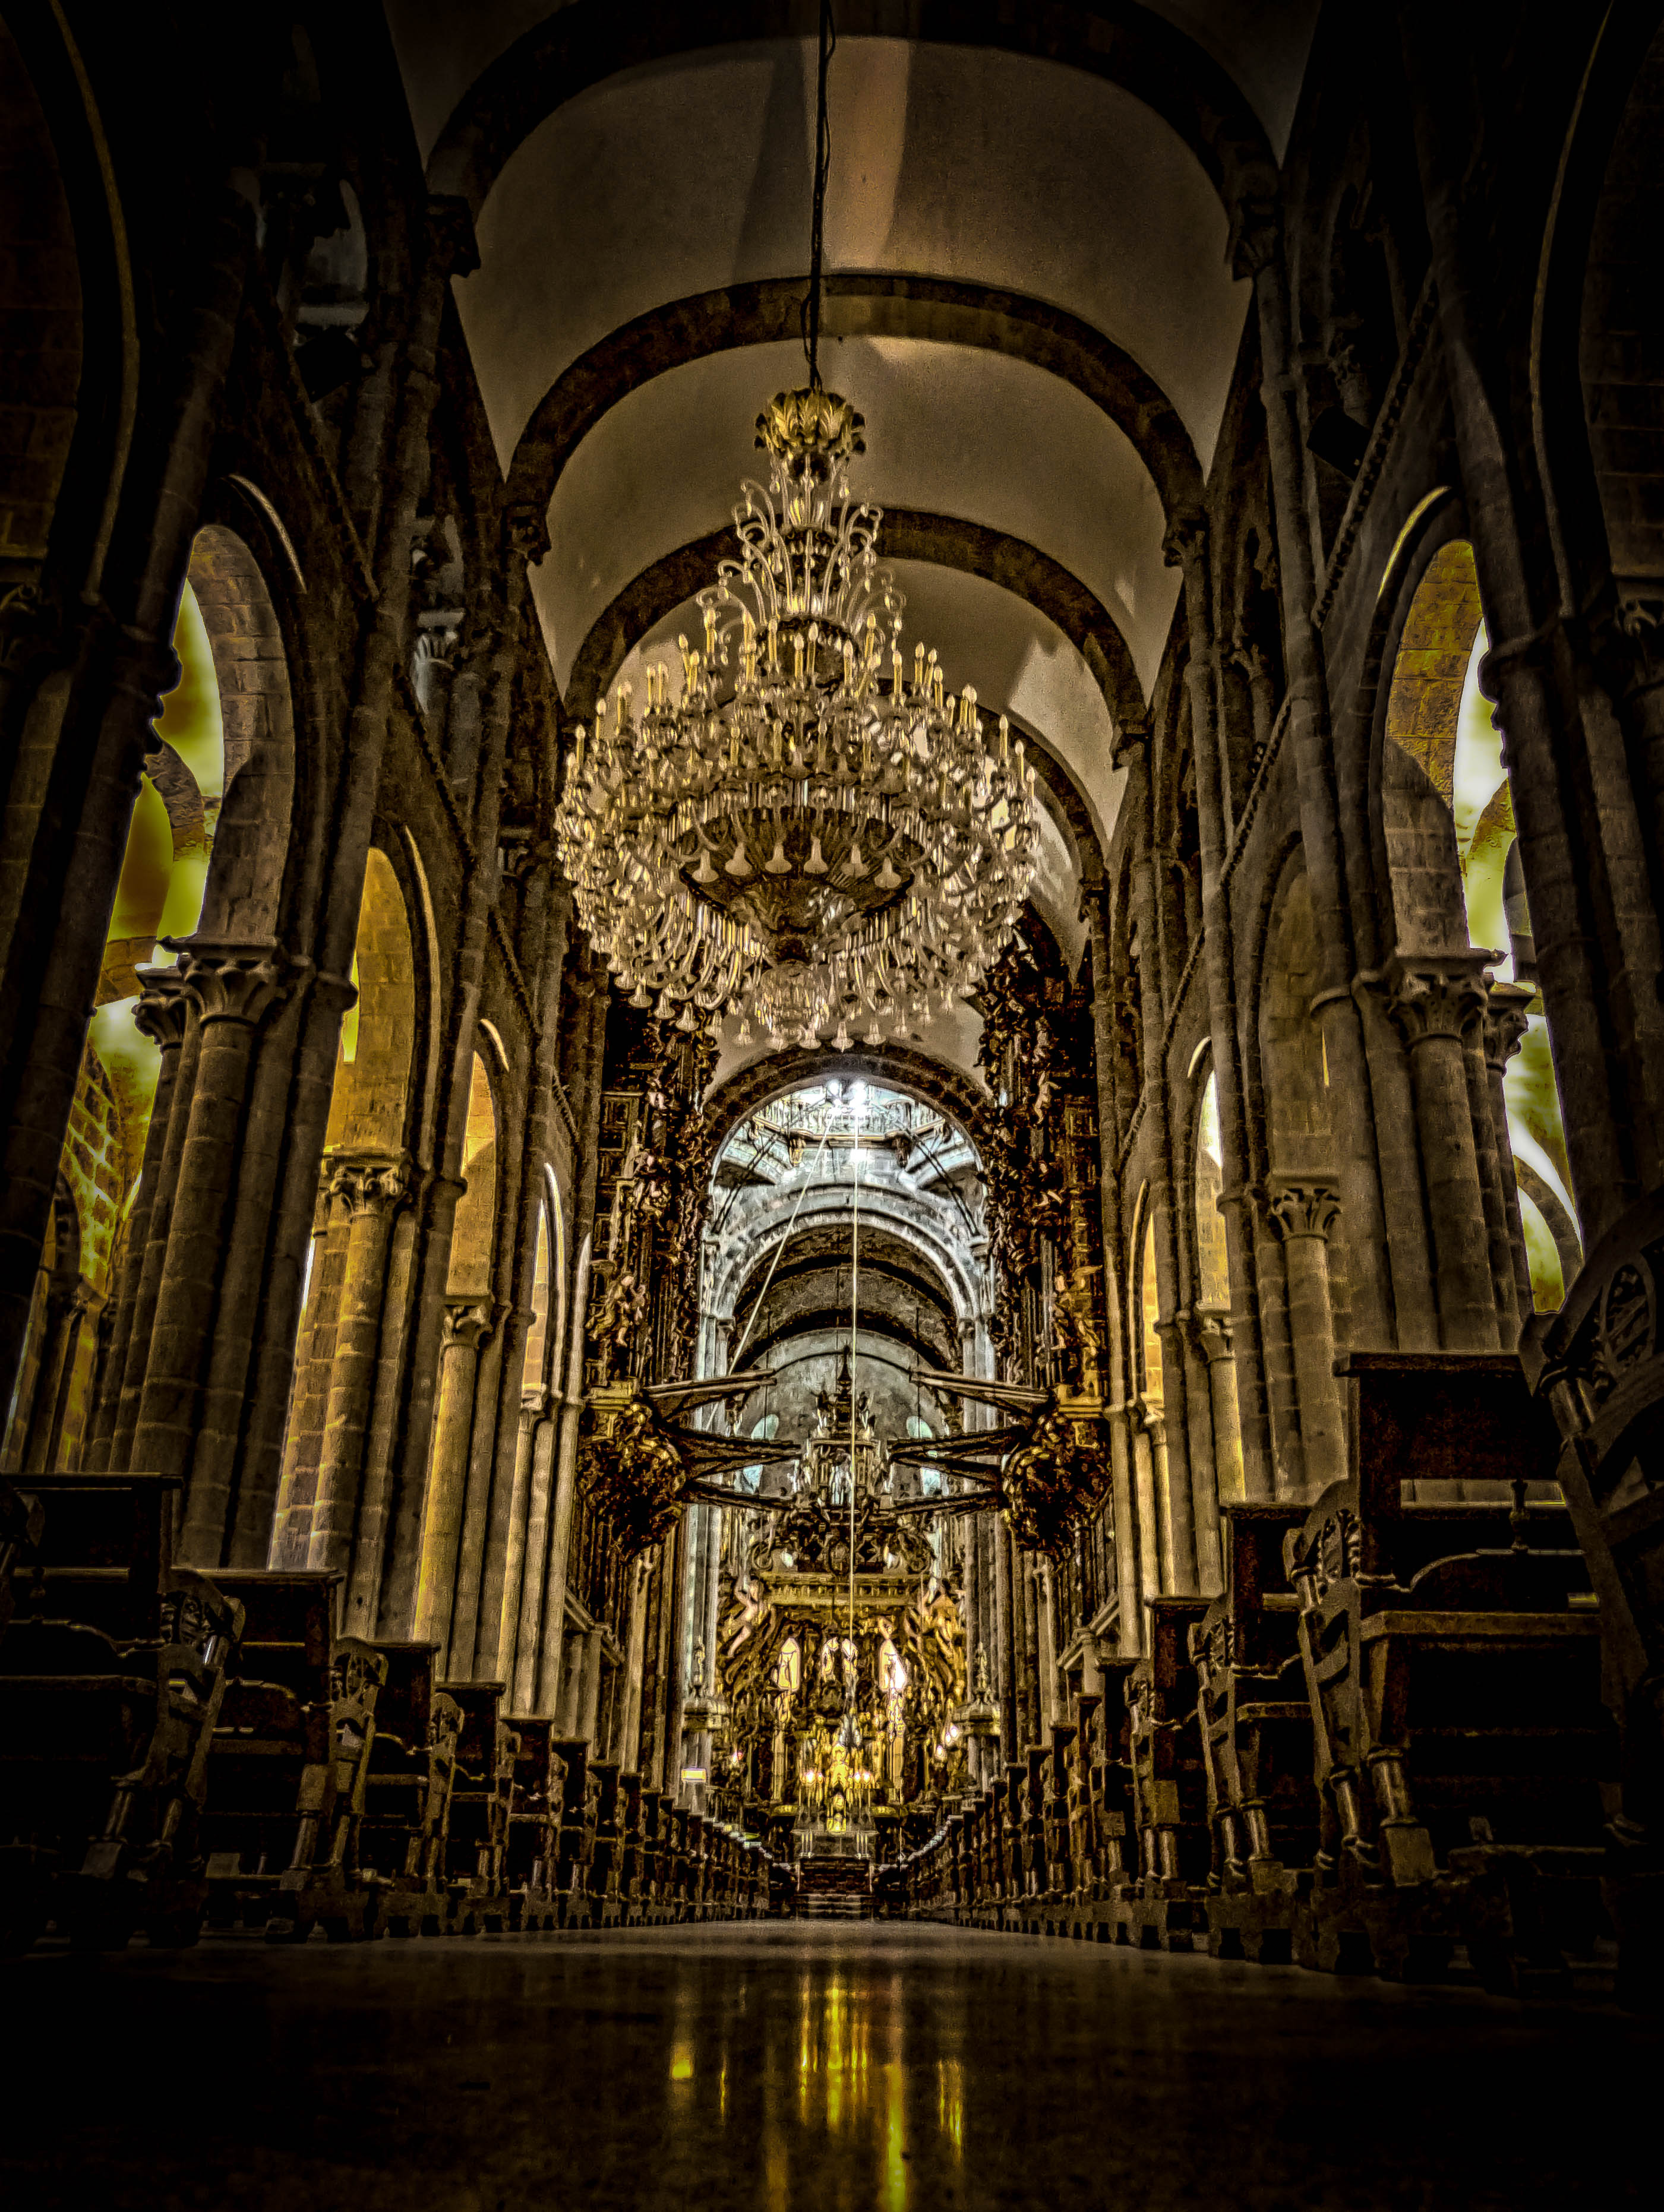
architecture, building, darkness, church, cathedral, chapel, place of worship, monastery, symmetry, abbey, basilica, iberia, santiagodecompostella, gothic architecture